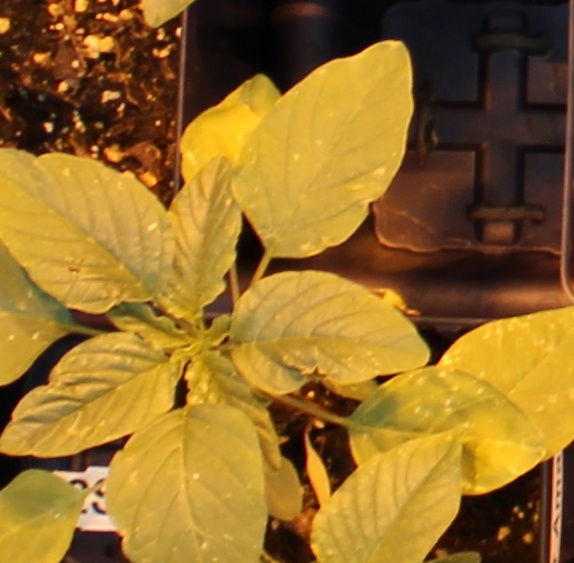
Label: Palmer Amaranth